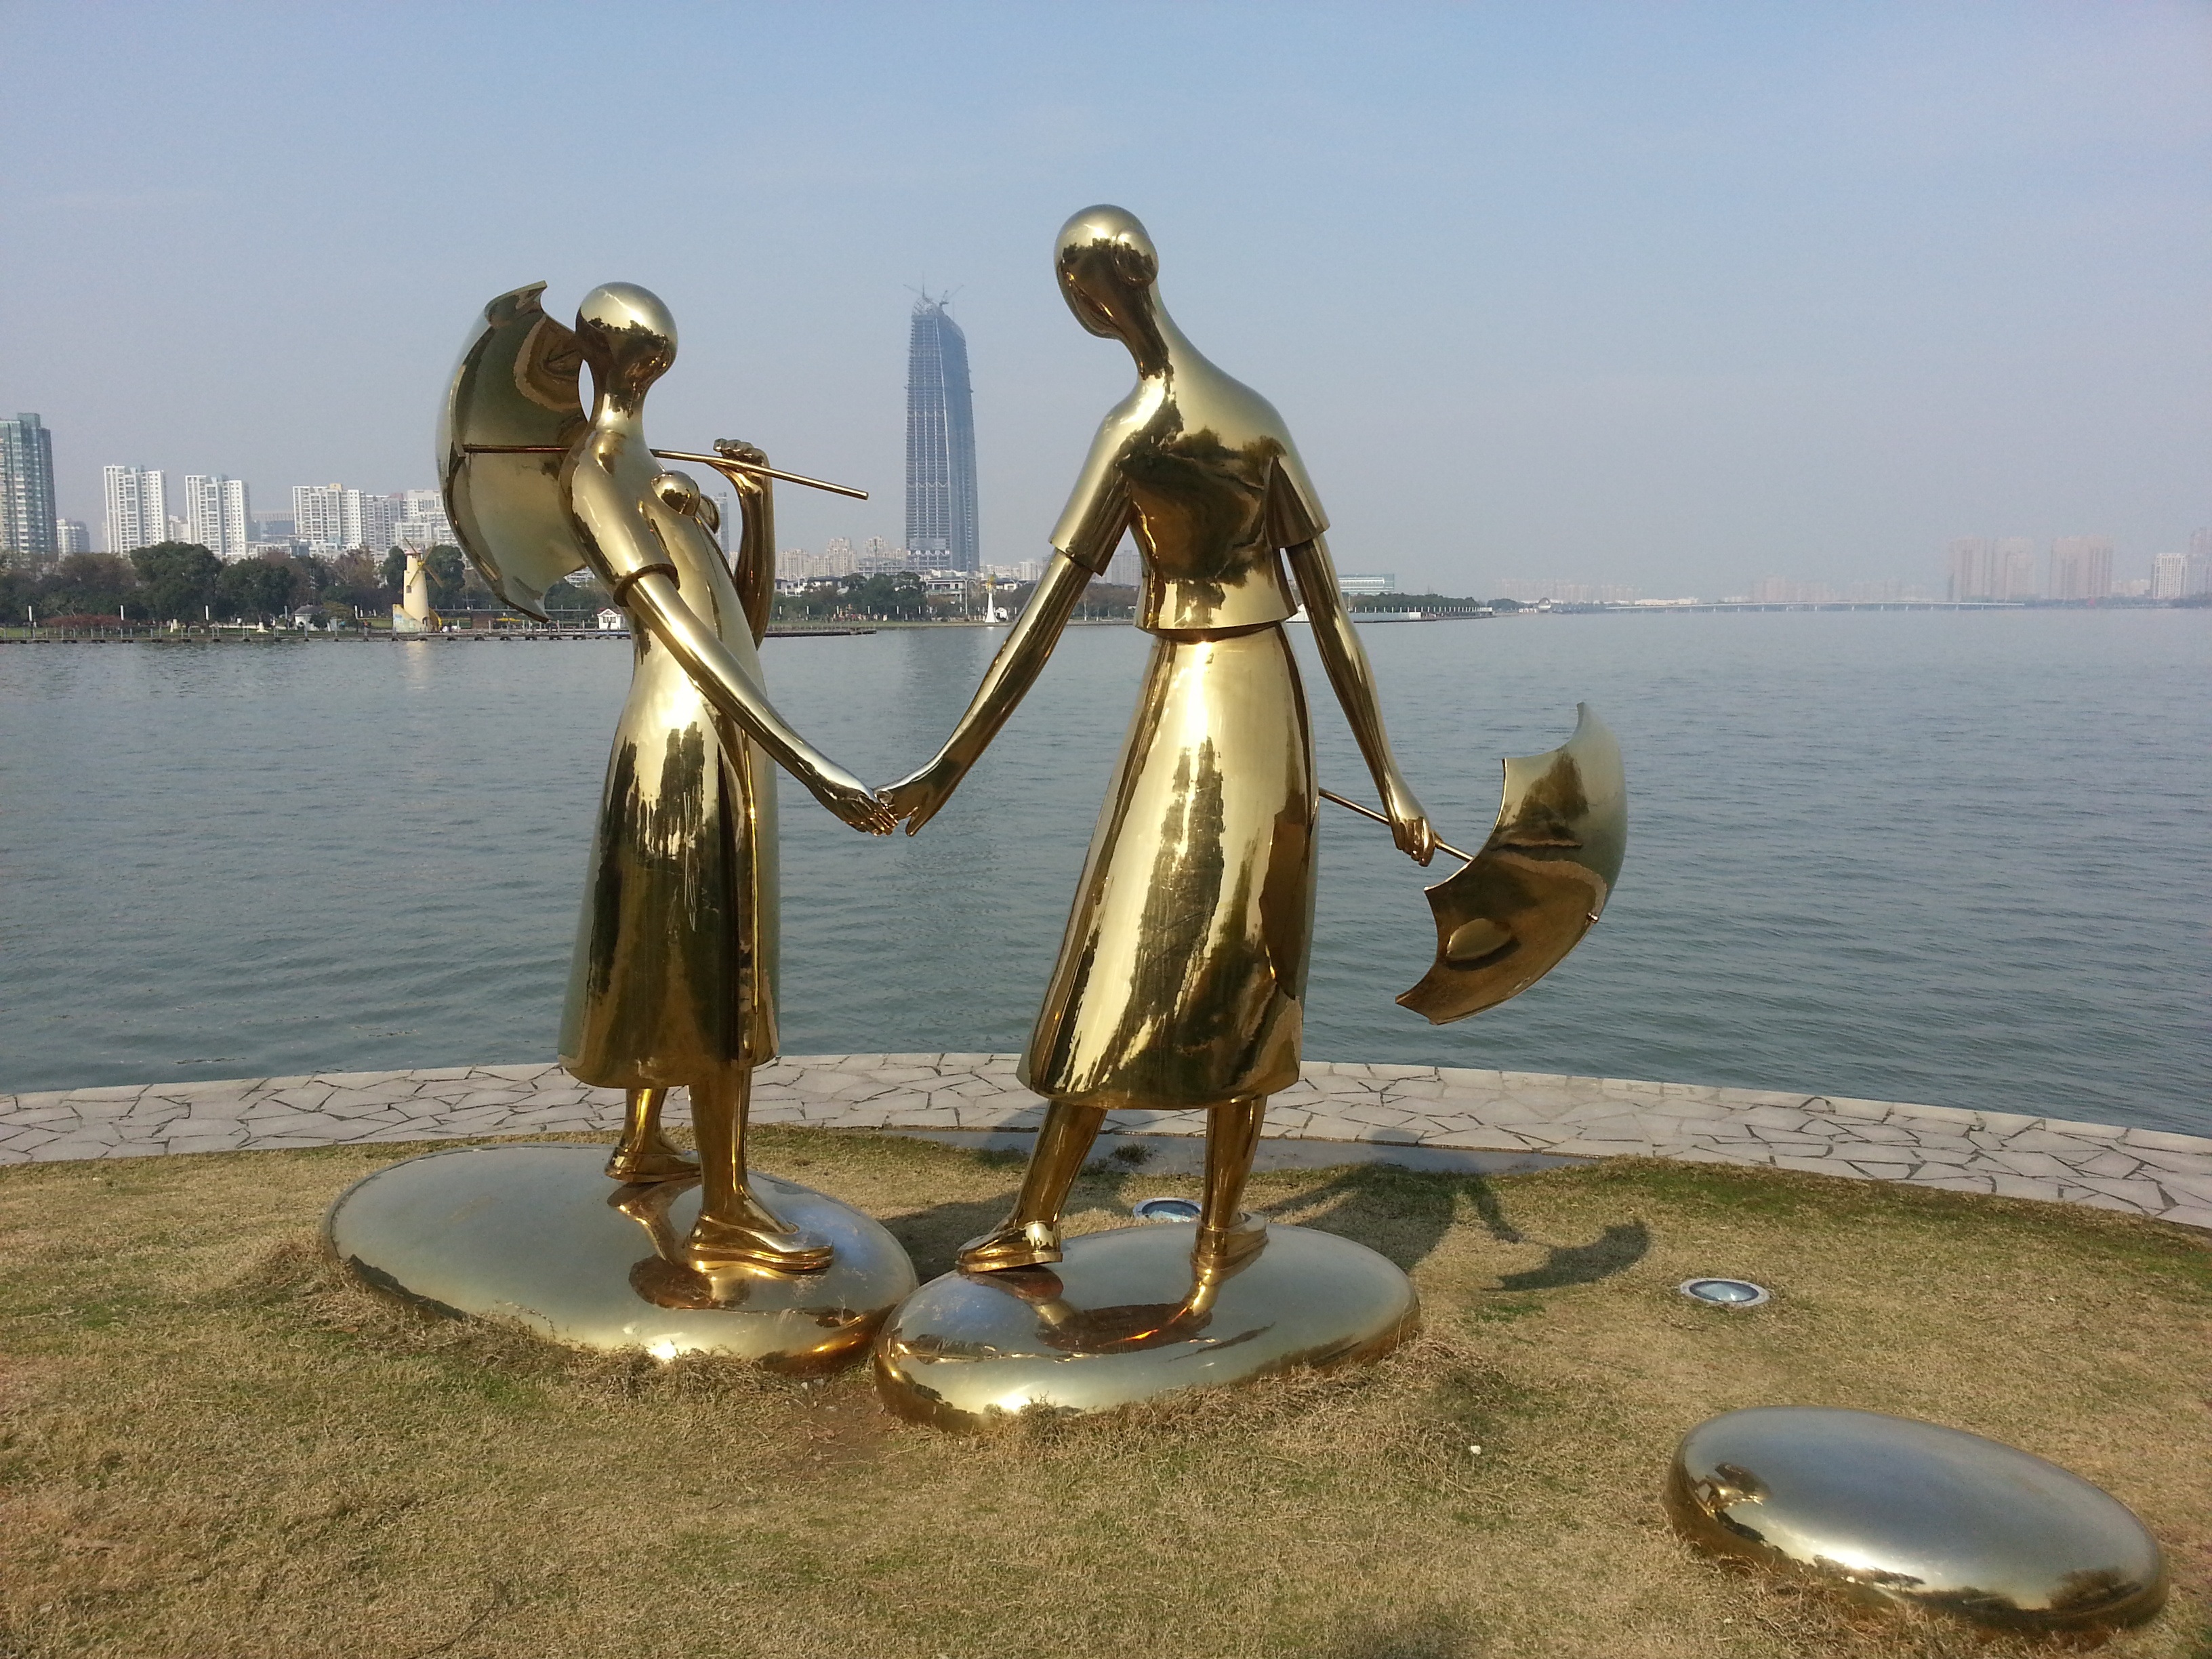
monument, statue, golden, sculpture, culture, china, mythology, shuzhou